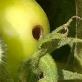
Crop: Tomato
Condition: helicoverpa-armigera-p